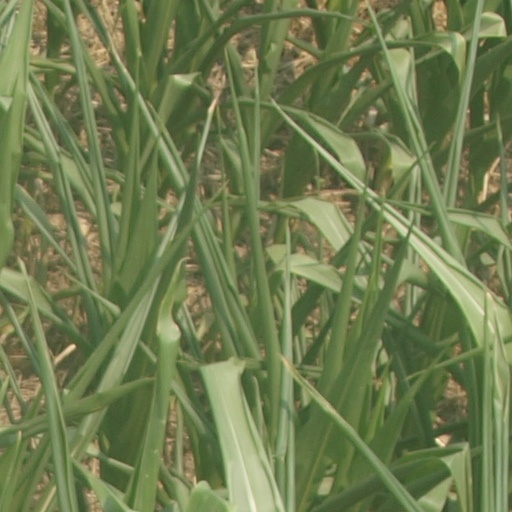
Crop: maize; corn